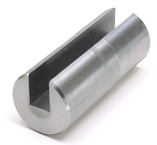
55MM V PLAIN BUSHING
Brand: ET02 Cutting to Endmills
Item #: FB5522555 Manufacturer: Hassay Savage Mfg #: 22555 Technical Specifications: *Brand Name: Hassay Savage Description: Shipping Info: *Actual Weight - 4.1880
Category: Business & Industrial > Material Handling